Baazi (1968 film)

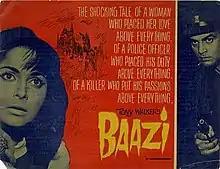

Baazi is a 1968 Bollywood thriller film directed by Moni Bhattacharjee. It stars Dharmendra, Waheeda Rehman, Johnny Walker, Helen. The music of the film was composed by Kalyanji-Anandji.